Rawlins Park

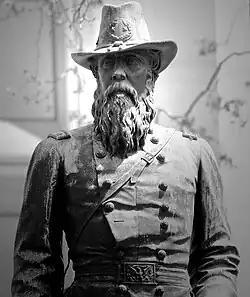
The statue of John Aaron Rawlins

In 1772, the area where the park is located was within the town limits of Hamburgh, a small industrial town along the Potomac River that is now the Foggy Bottom neighborhood. The town border was where the west side of the park stands today. Tiber Creek was one block south, and on the east, a tract of land owned by David Burnes. The area was rather swampy, so development was slow. Although the park is not found in the 1791 L'Enfant Plan, the plan was improved in 1792 by Andrew Ellicott and his team. From that point, the area was always designated as an open space. The first major development around the park was construction of The Octagon House for John Tayloe III in 1799. It is located on the corner of 18th Street and New York Avenue NW. Many social gatherings took place at Tayloe's house, but the surrounding area did not attract housing or office buildings.